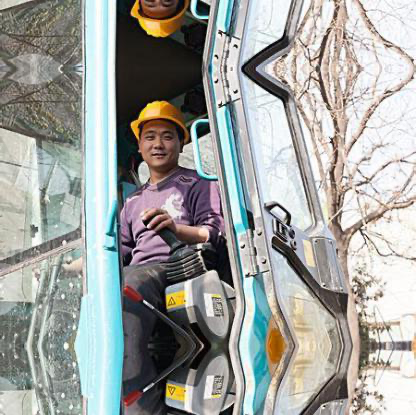
Objects in the image:
label: helmet
label: helmet